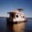
Label: ship